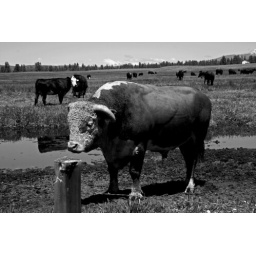
just a beautiful bull n a splendid pasture in lake fork Idaho. Snowy mountains behind.